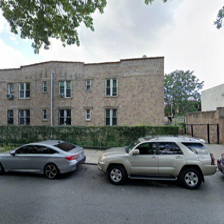
Label: streetView